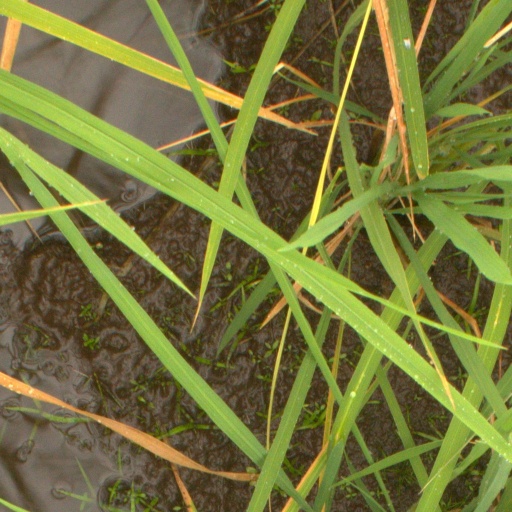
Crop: rice